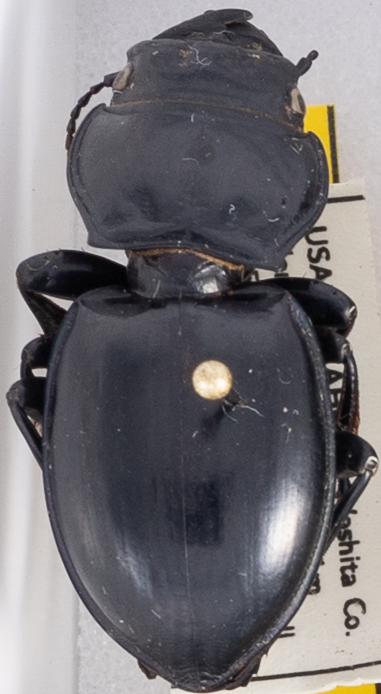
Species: Pasimachus californicus
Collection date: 2022-06-29
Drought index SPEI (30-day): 0.24
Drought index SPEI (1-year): -1.13
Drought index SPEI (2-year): -0.9